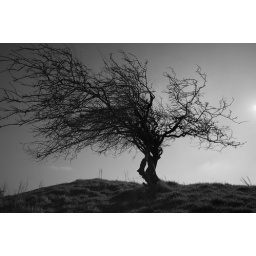
Near a tree by a river there's a hole in the ground. But this isn't it.